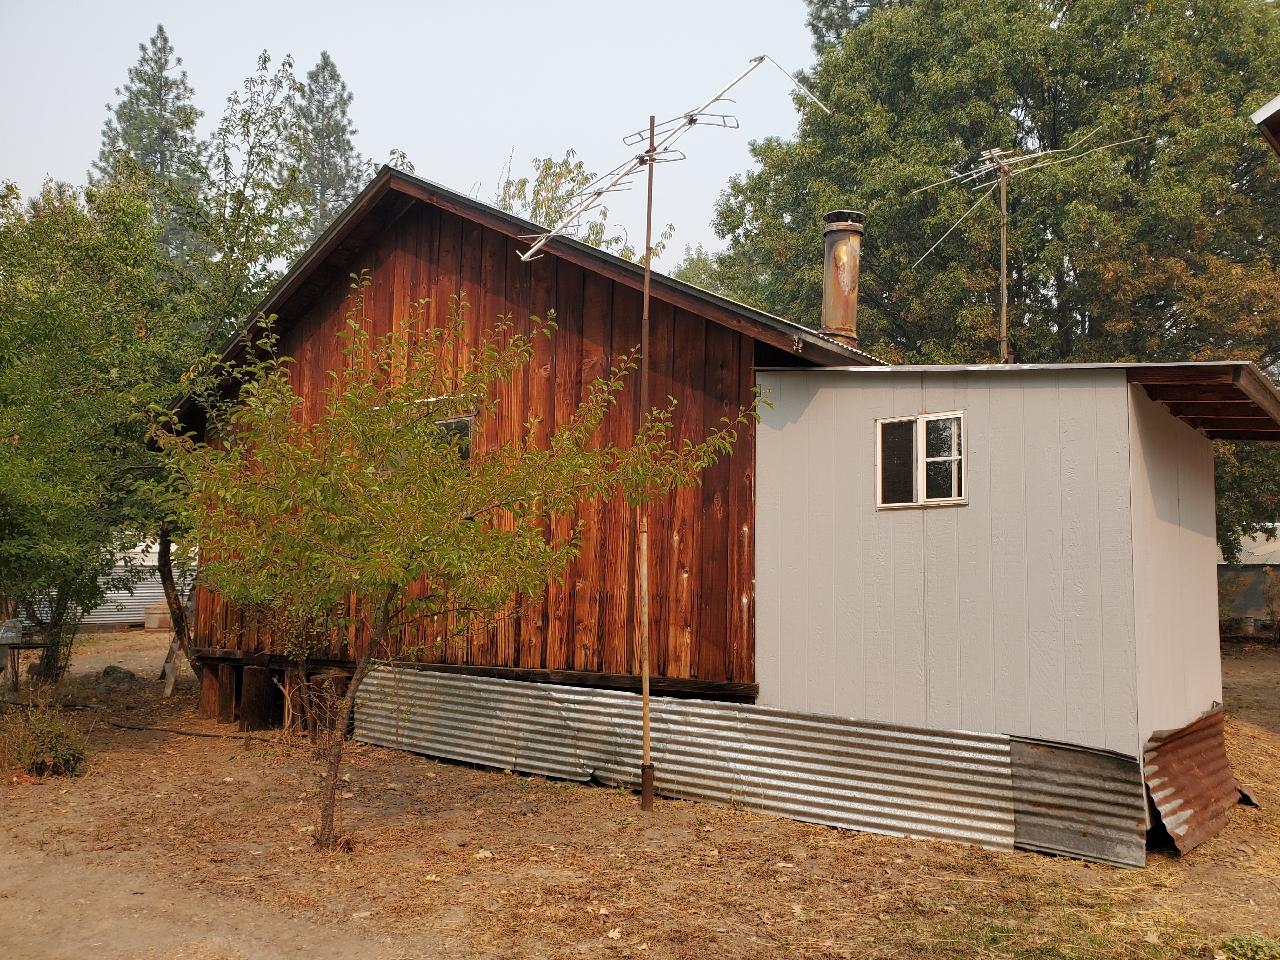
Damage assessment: no_damage